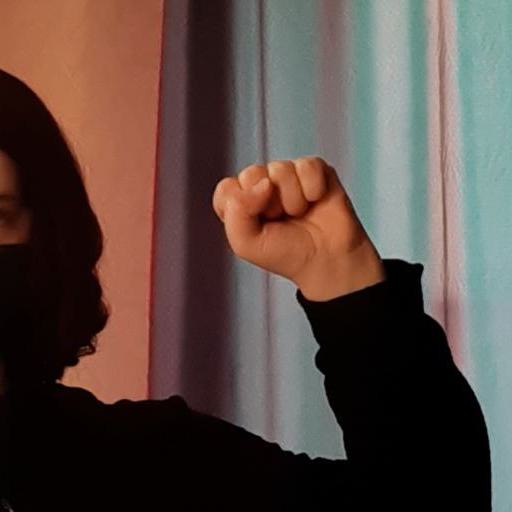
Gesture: fist